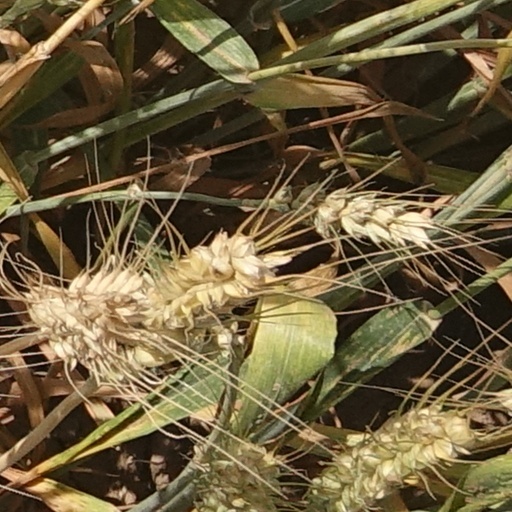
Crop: wheat